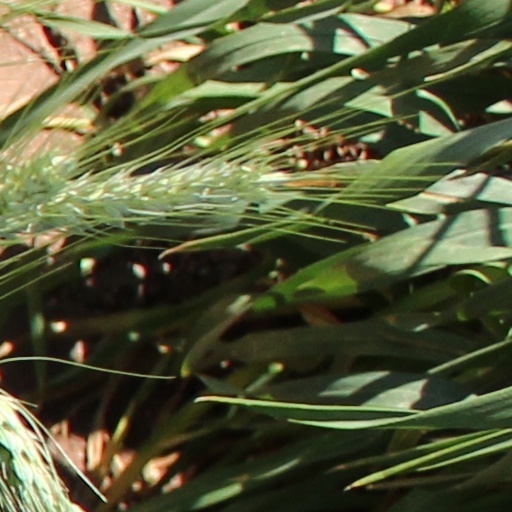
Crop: wheat